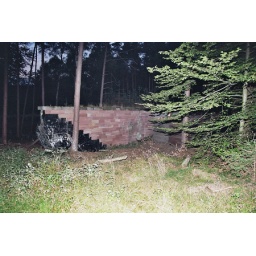
&amp;quot;Autobahn&amp;quot; bridge with missing connecttion to &amp;quot;Autobahn&amp;quot;, located somewhere in the forest